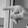
ASL letter: P